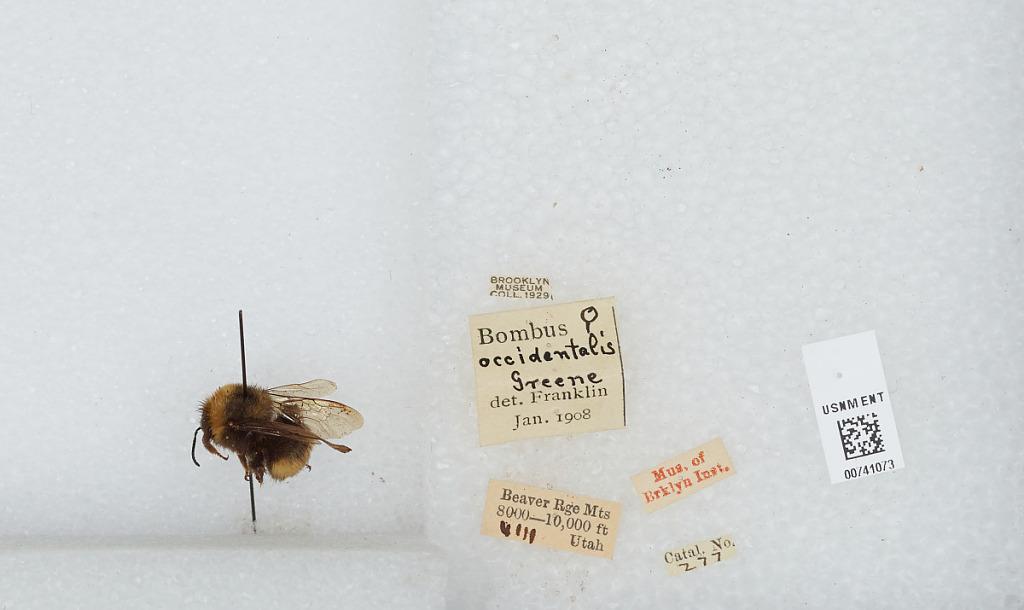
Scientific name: Bombus (Bombus) occidentalis Greene
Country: United States
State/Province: Utah
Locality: Beaver Range Mountains
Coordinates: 38.1536, -112.611